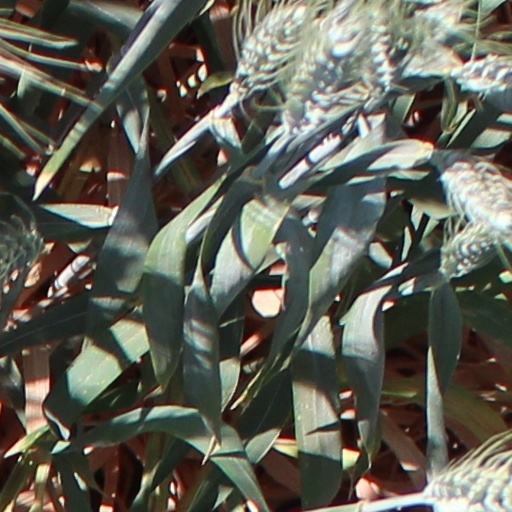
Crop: wheat